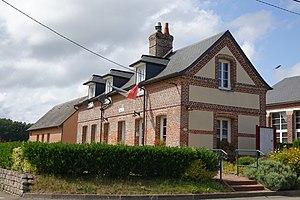
Mairie de Ventes-Saint-Rémy, Seine-Maritime, France
Ventes-Saint-Rémy est une commune française, située dans le département de la Seine-Maritime en Normandie.